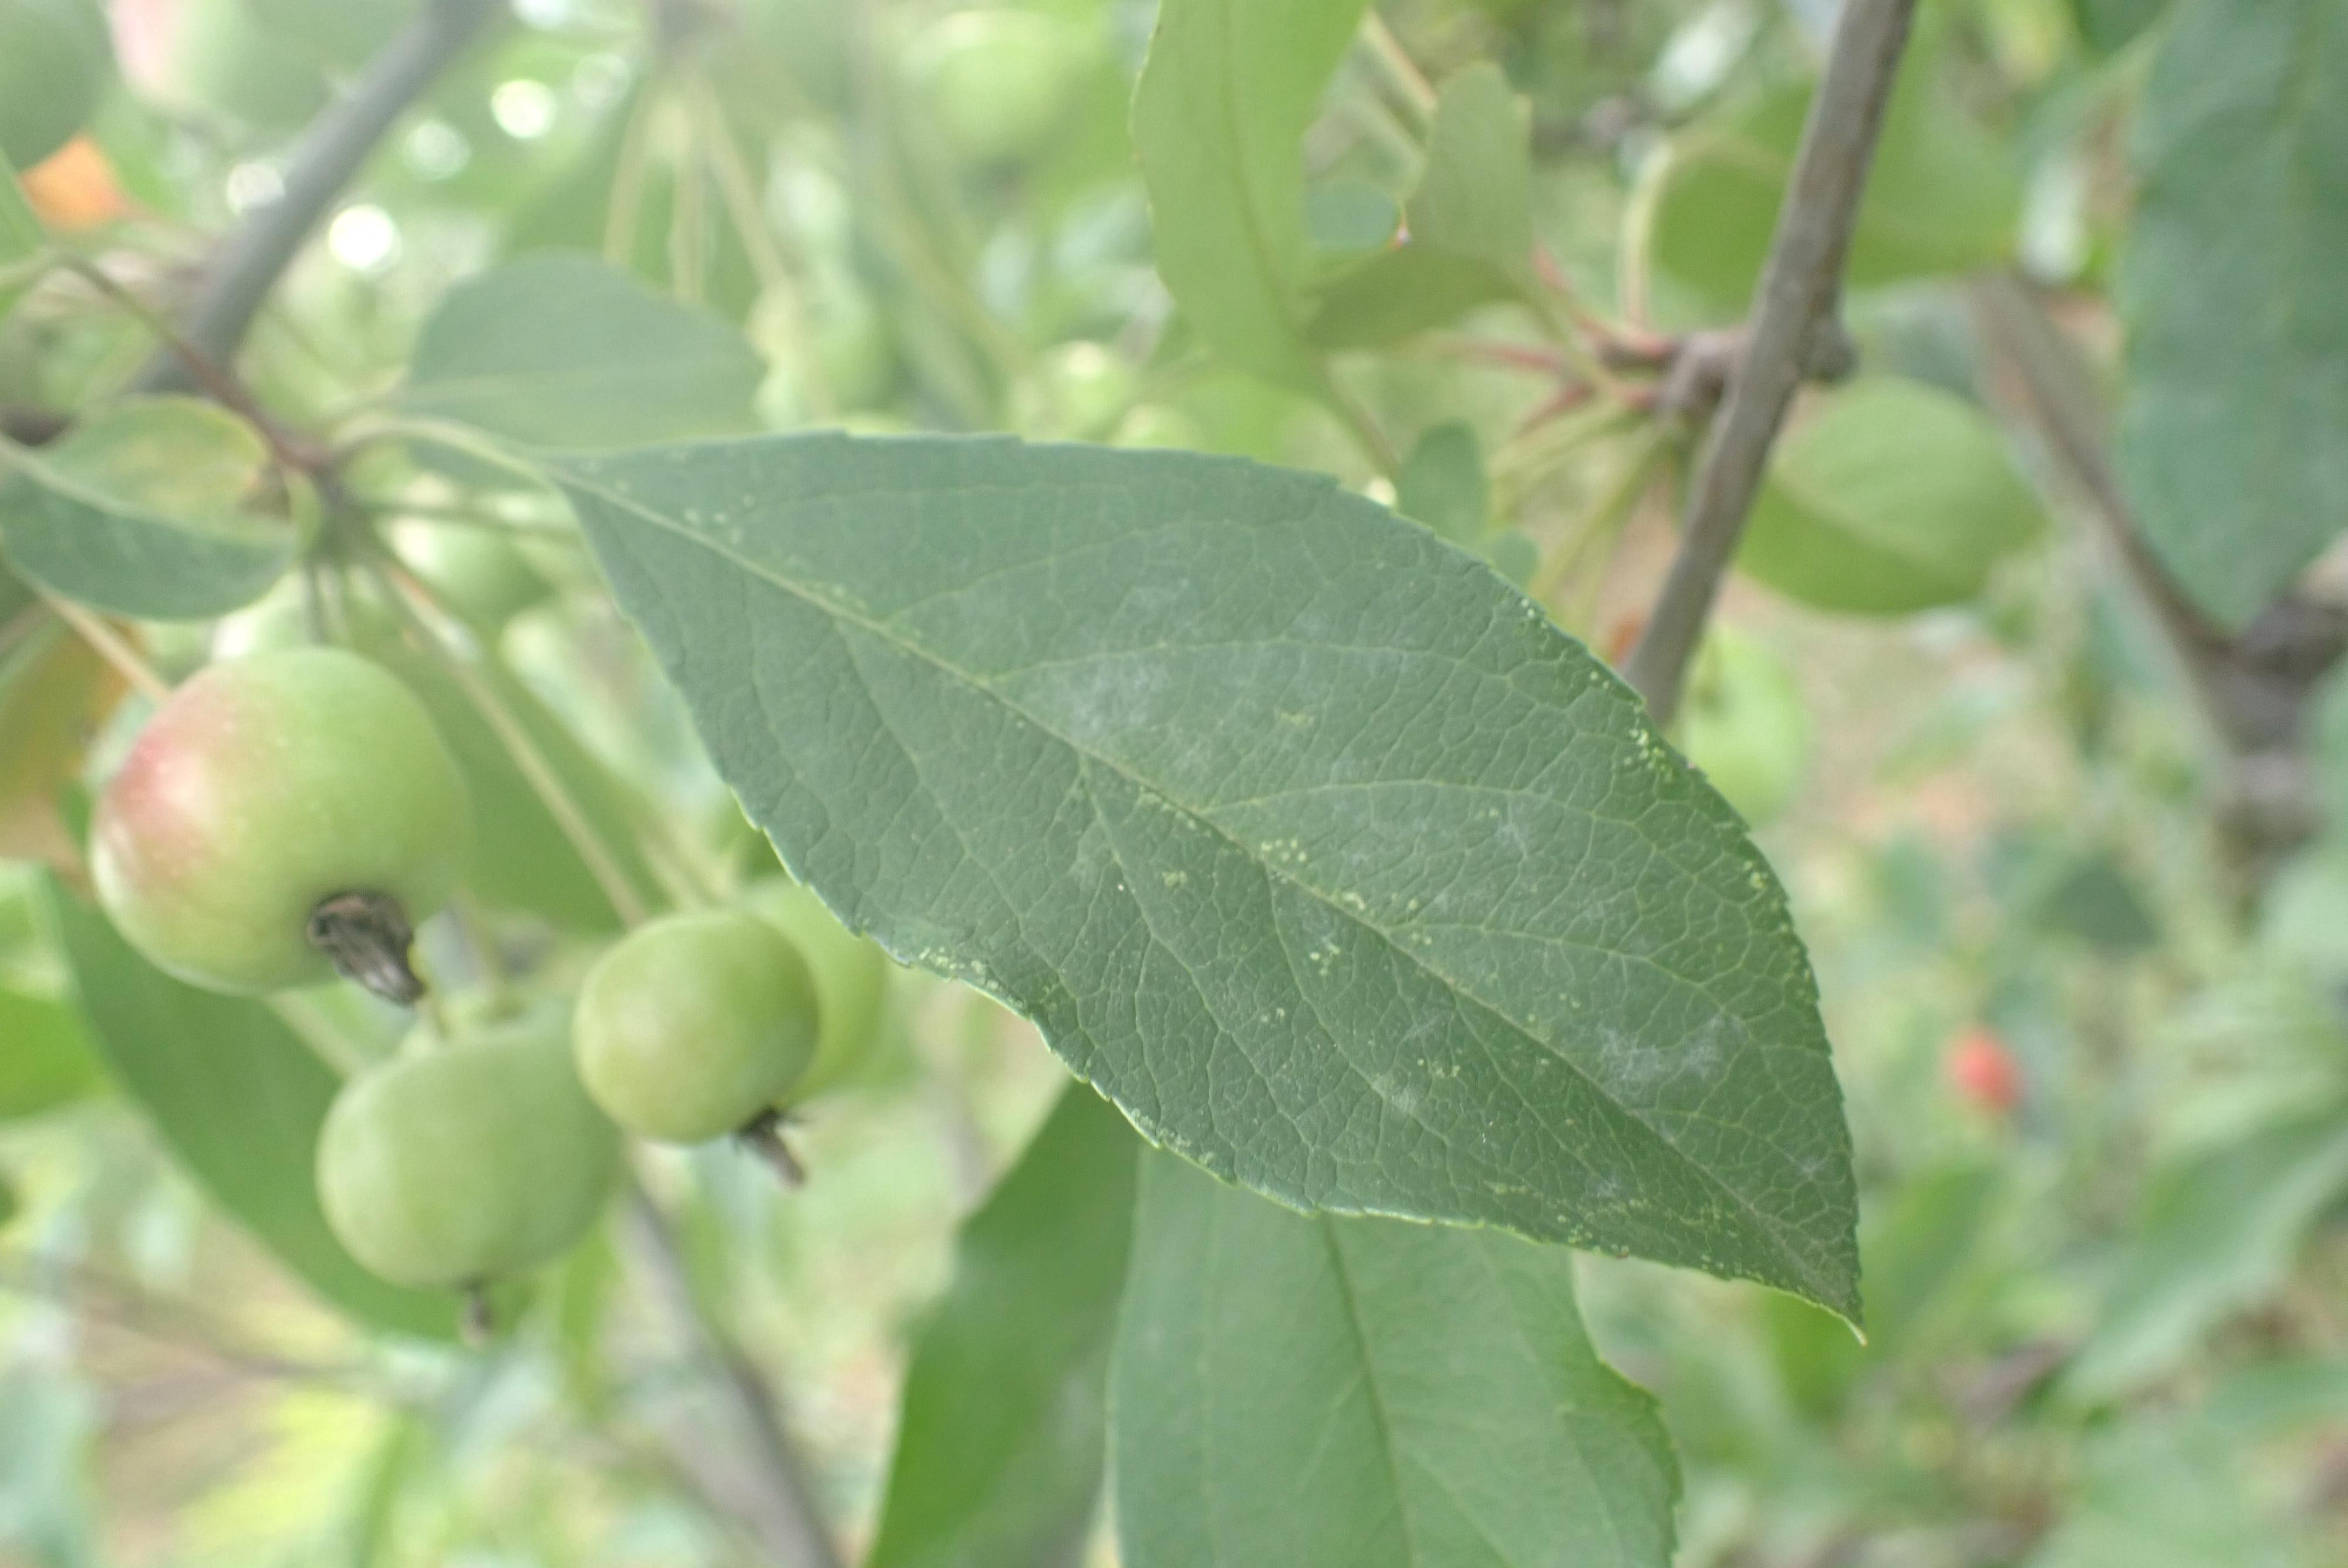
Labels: powdery_mildew